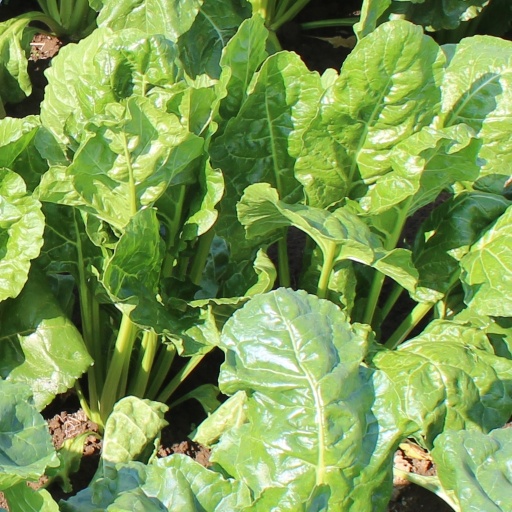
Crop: sugar beet